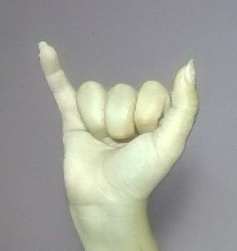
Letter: ya